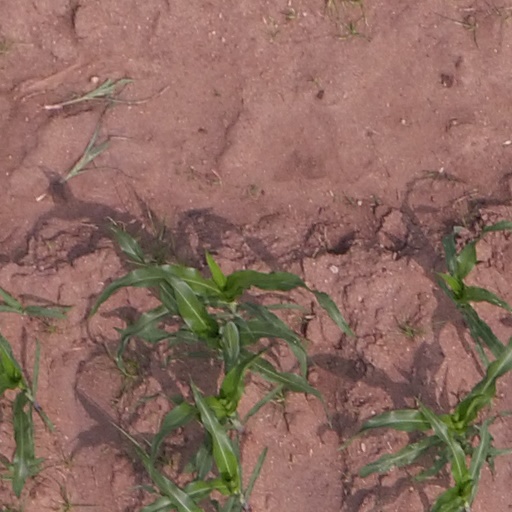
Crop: maize; corn